Fritz Walter (football executive)

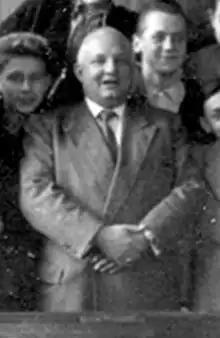
Fritz Walter in 1956.

Dr. phil. Fritz Walter (March 15, 1900 – January 5, 1981) was one of the most successful and important chairmen of the VfB Stuttgart.